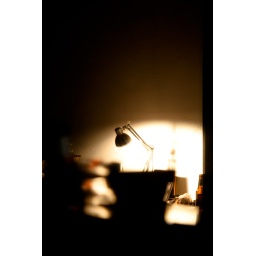
my desk lamp as seen in the living room mirror